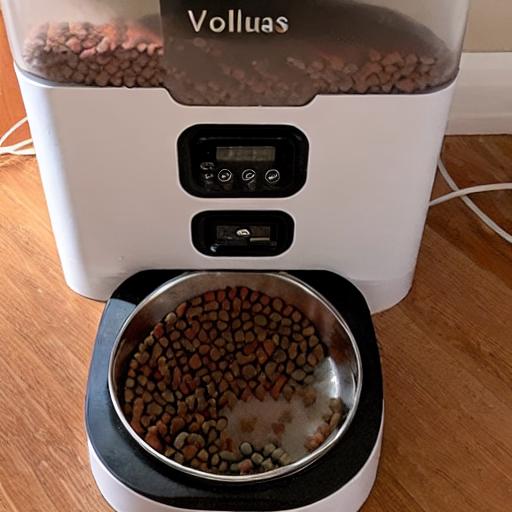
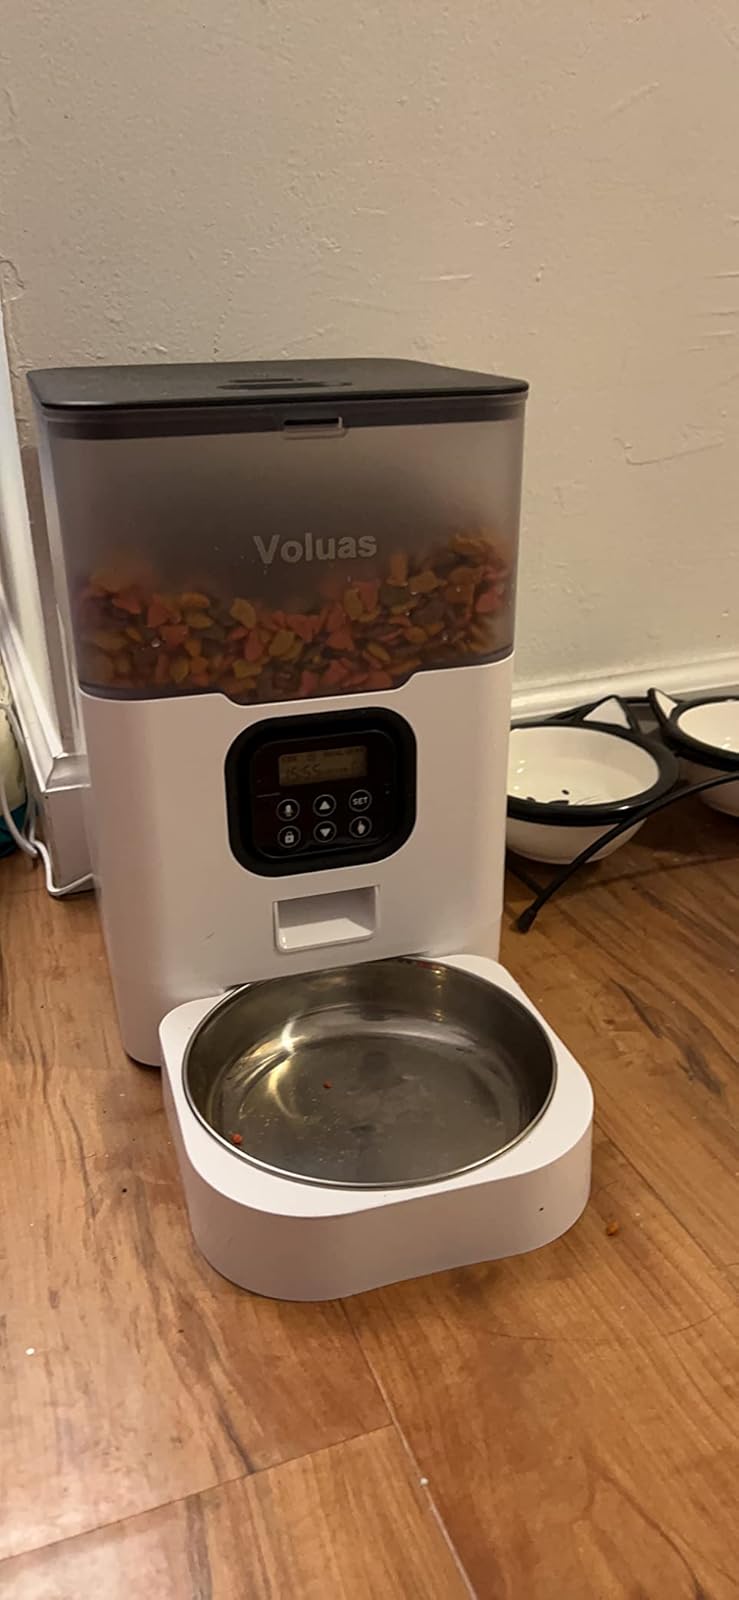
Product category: items_feeder
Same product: no